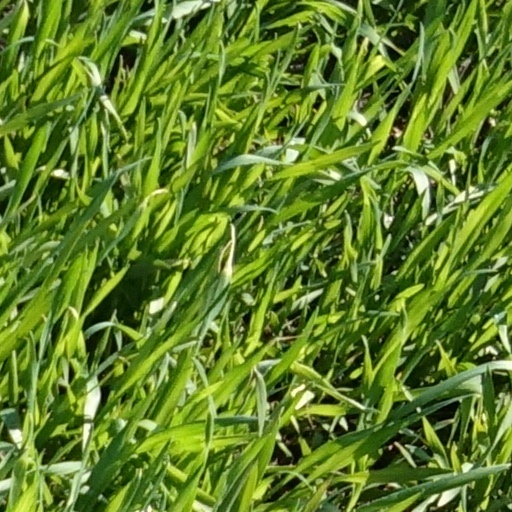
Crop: wheat